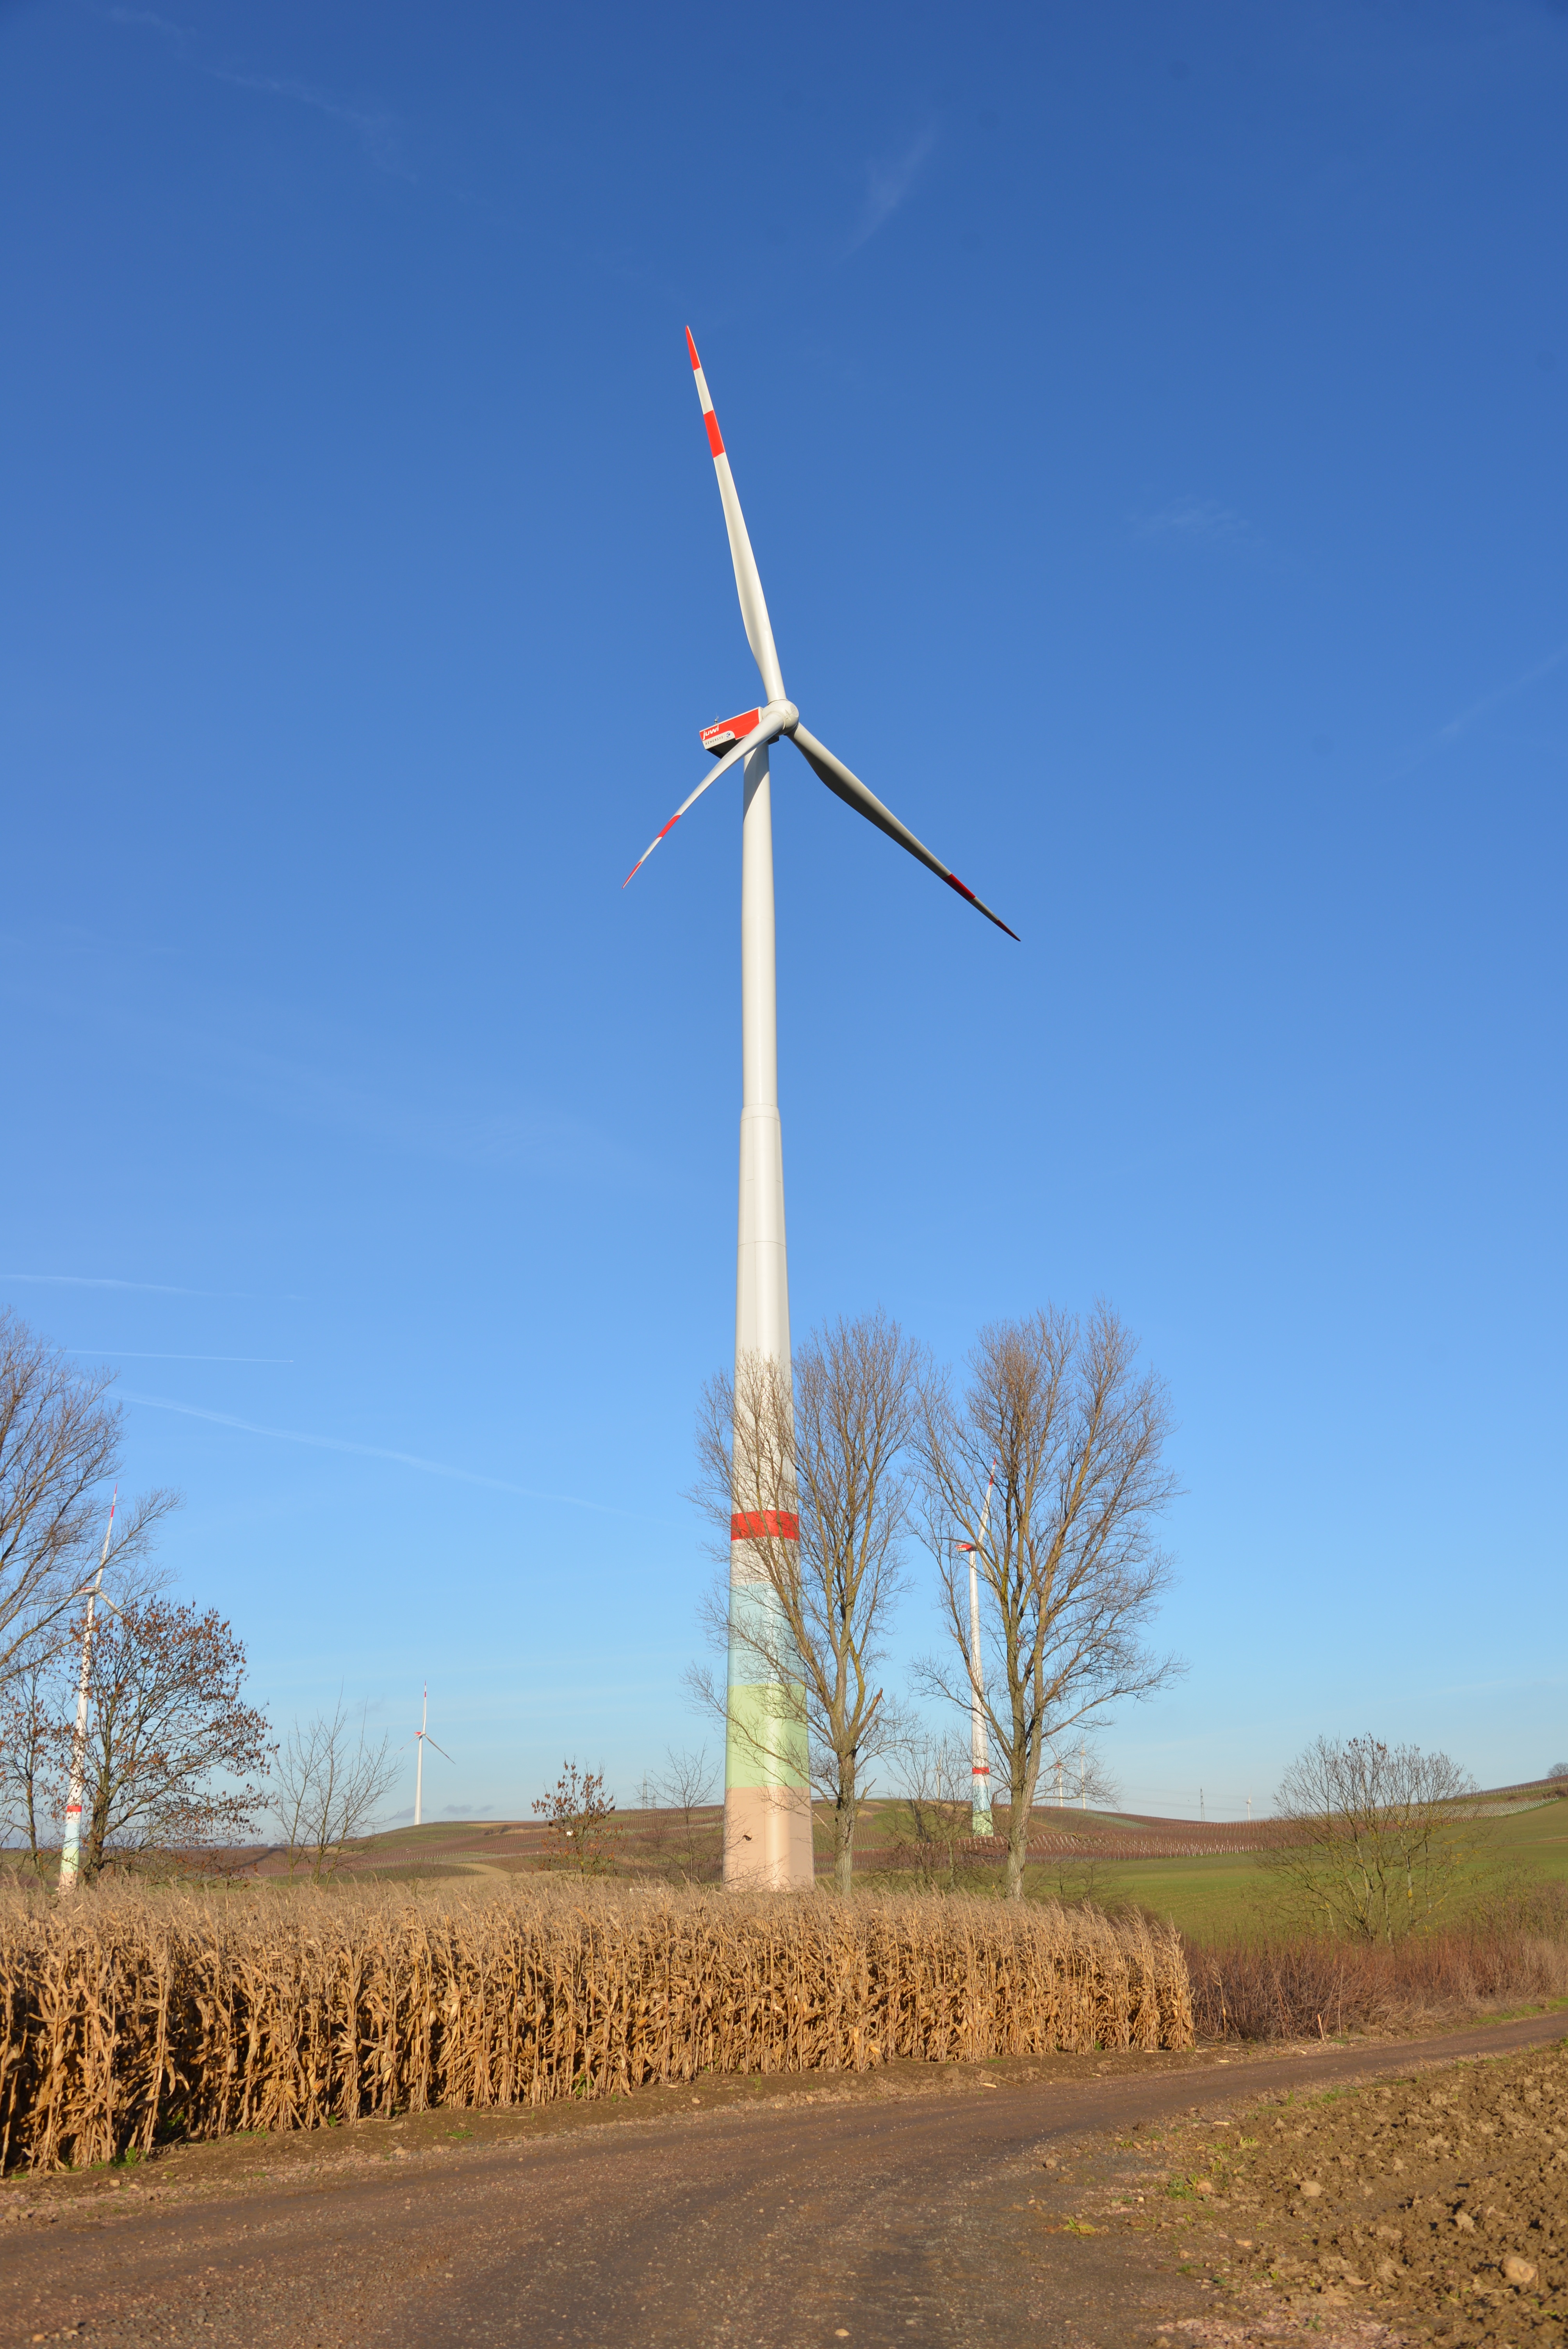
landscape, sky, field, meadow, prairie, windmill, wind, environment, machine, blue, wind turbine, plain, pinwheel, wind energy, energy, eco, wind power, current, mill, wind farm, rotor, renewable energy, propeller, power generation, wind park, forward, eco energy, environmental technology, winkrafftanlage